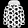
Label: Coat